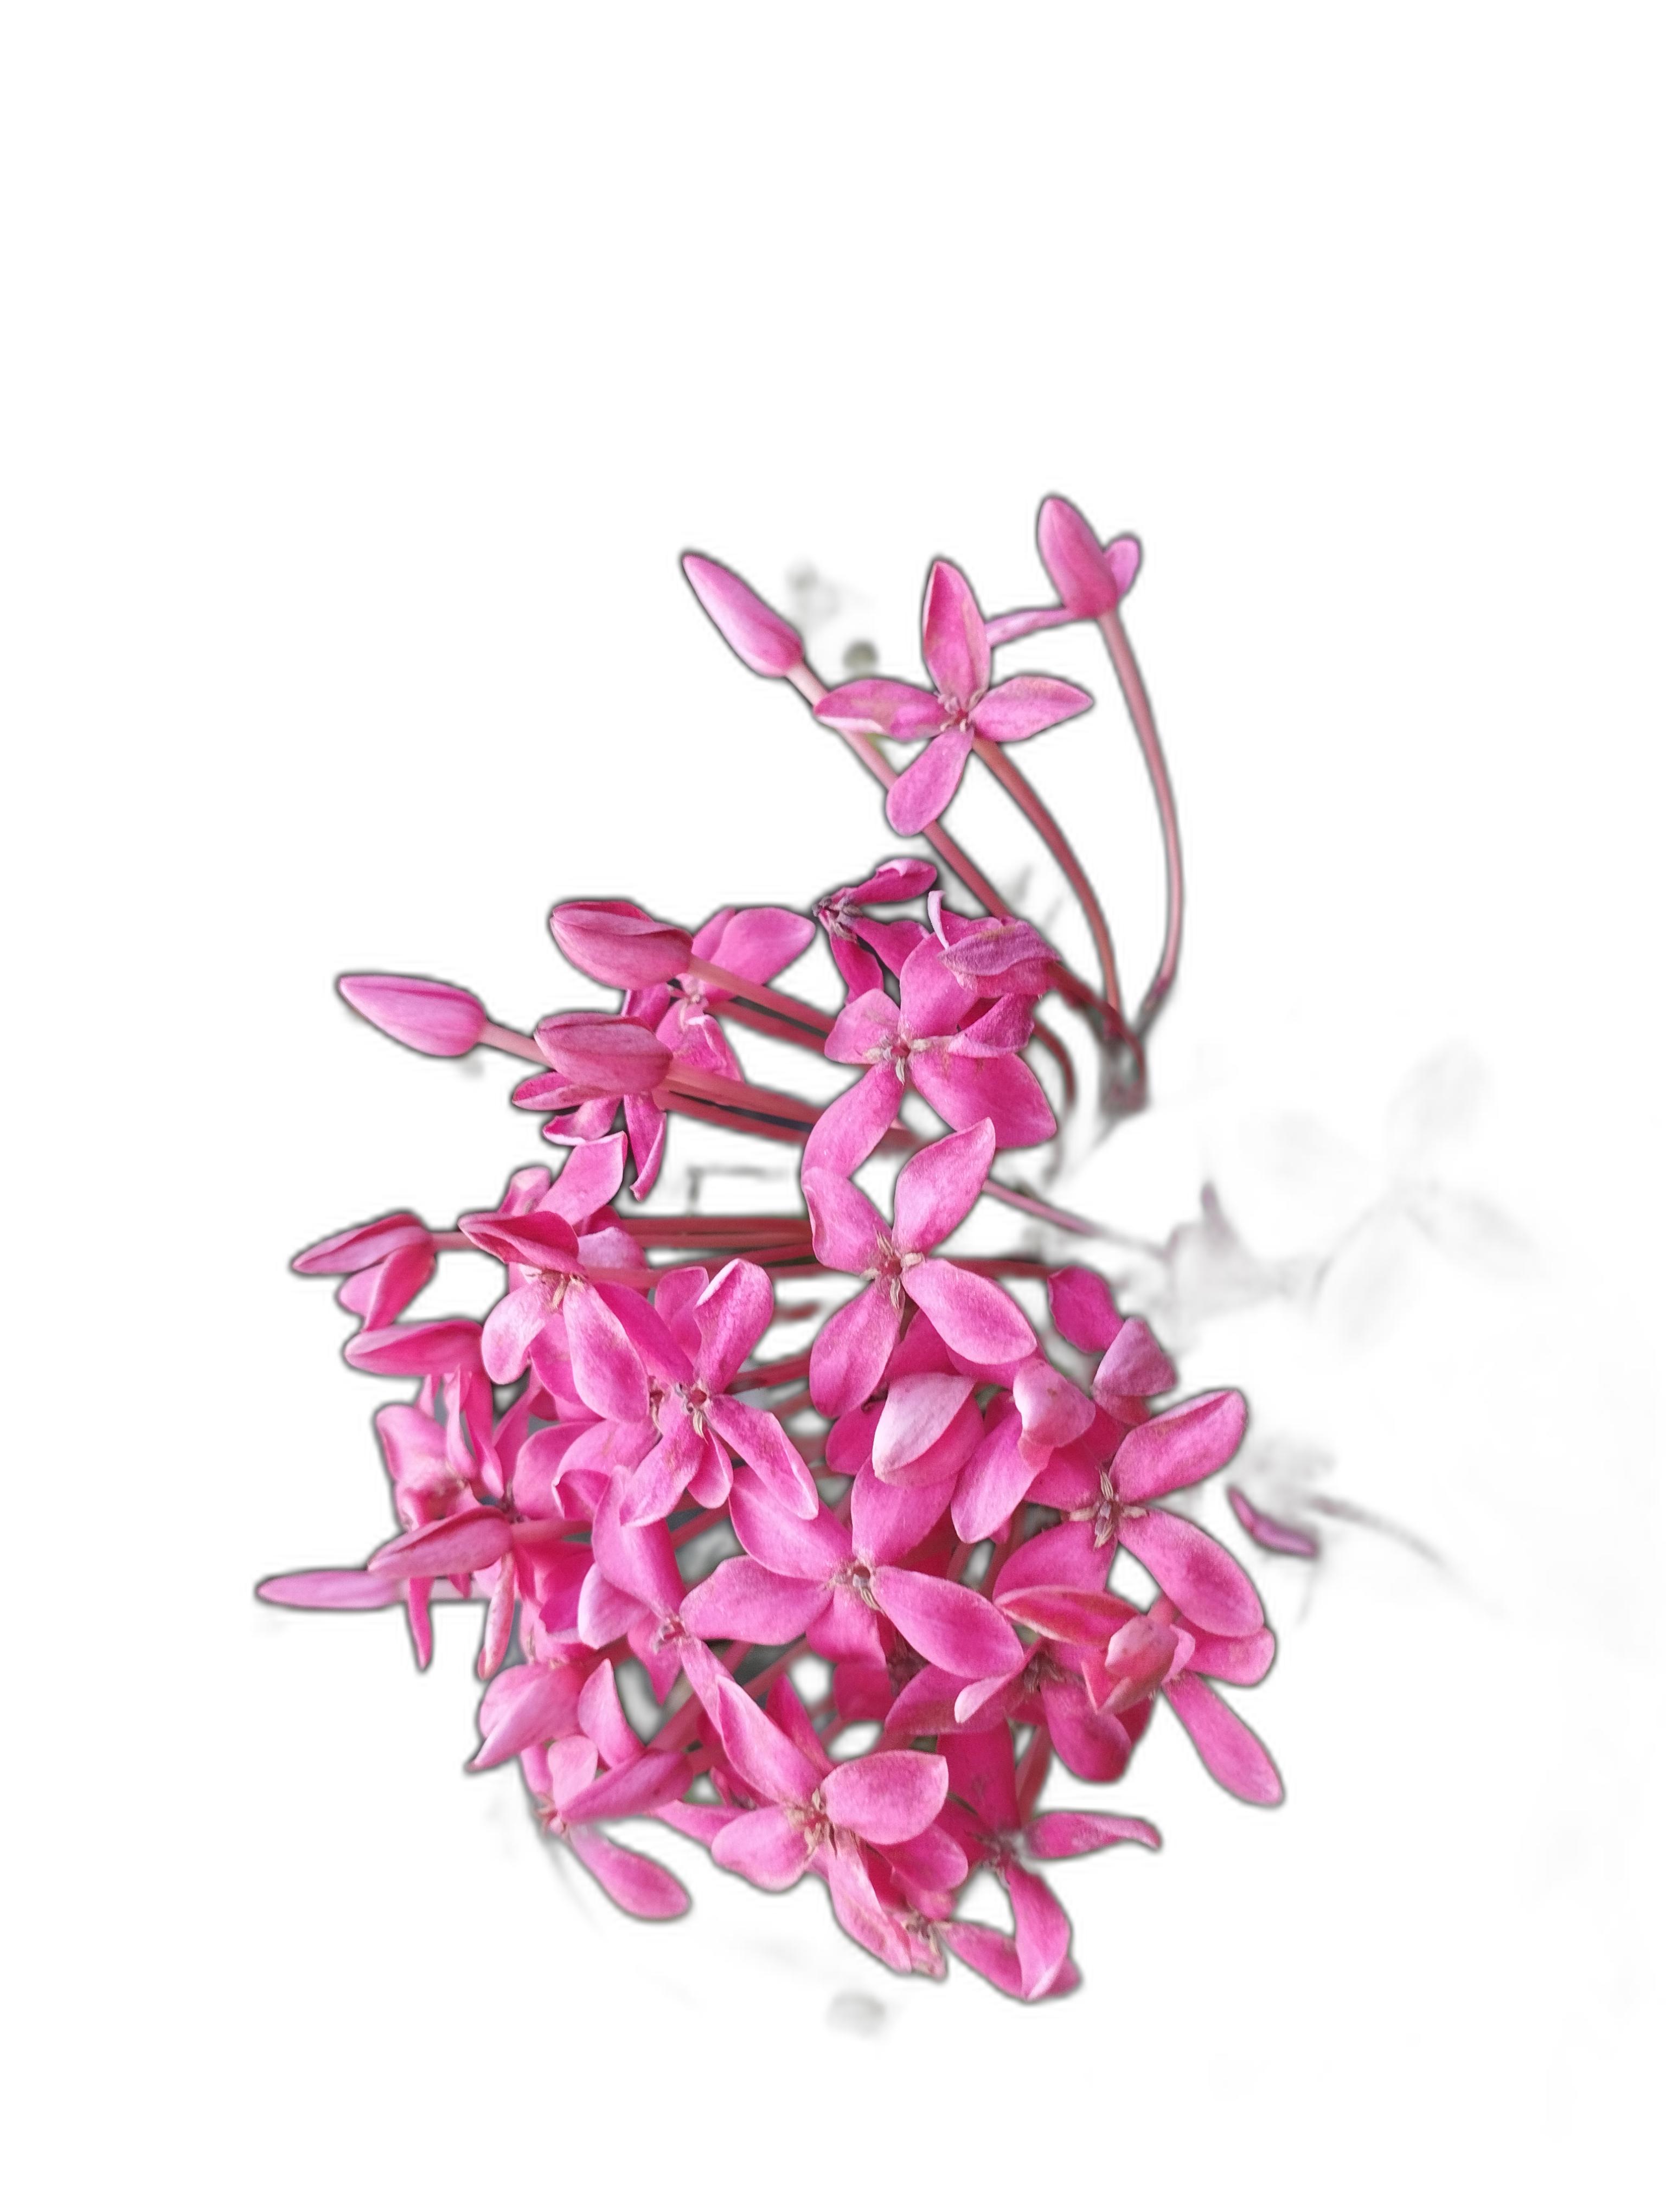
Label: Jungle geranium